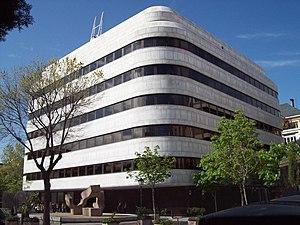
Joan March Ordinas, né à Santa Margalida, Majorque le 4 octobre 1880 d'une famille catalane et mort à Madrid, le 10 mars 1962, était un contrebandier, devenue homme politique et banquier espagnol. Il fut sans doute l'homme le plus riche d'Espagne de l'avant-guerre civile.